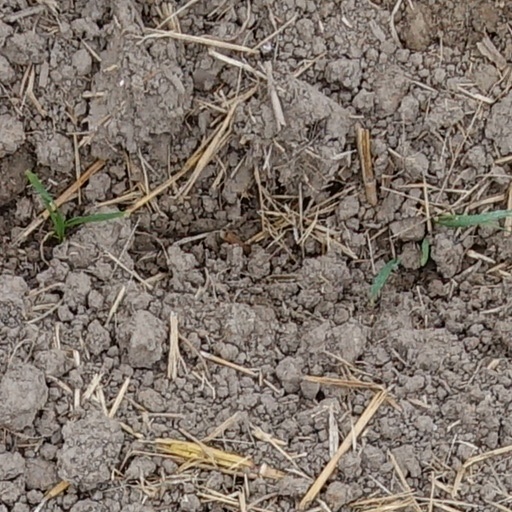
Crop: wheat